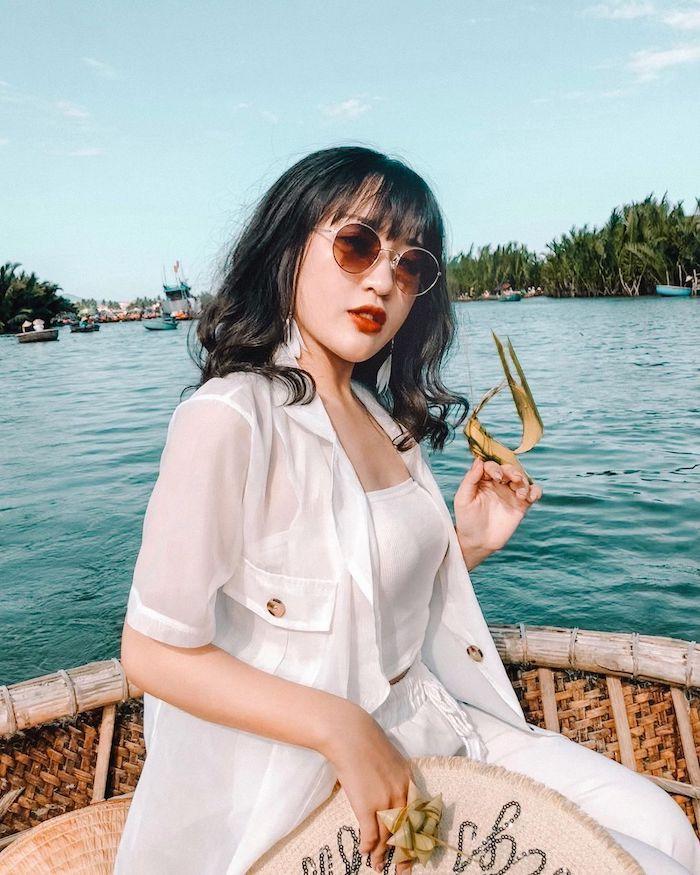
có một cô gái đang ngồi ở trên một chiếc thúng trên sông